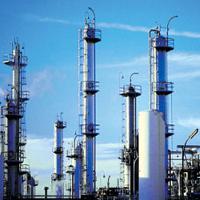
Weather: sun or clear